Thomas Dale (priest)

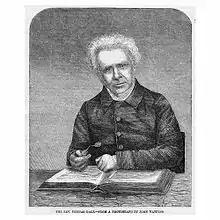

Thomas Dale (22 August 1797 – 14 May 1870) was a British priest in the Church of England who was the Dean of Rochester for a brief period in 1870. He was also a poet and theologian.